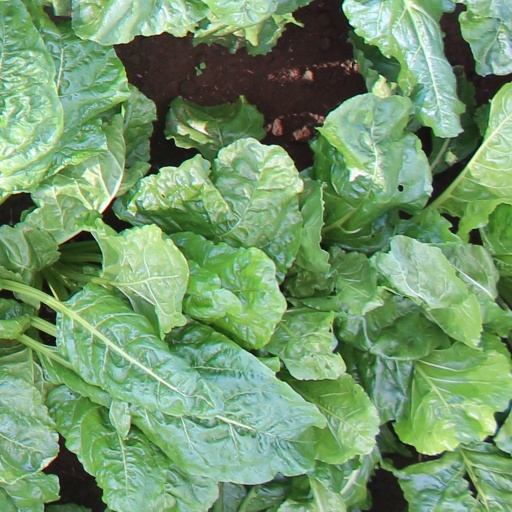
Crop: sugar beet